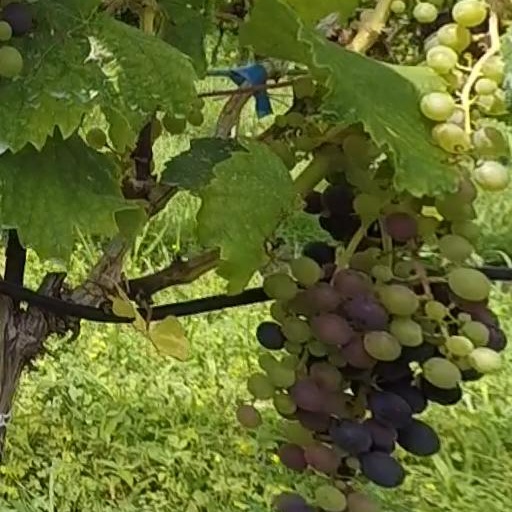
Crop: grape